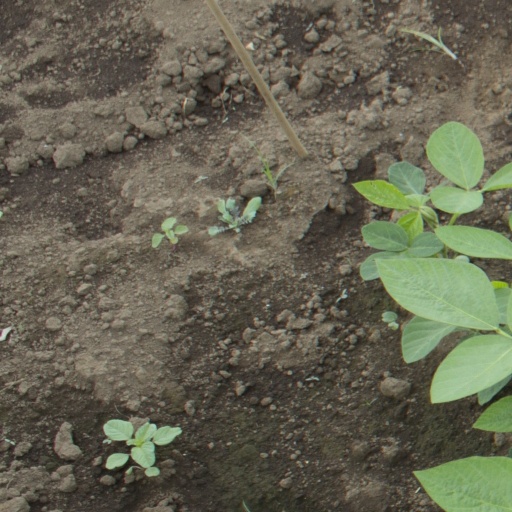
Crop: soybean